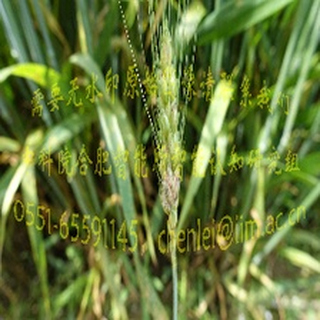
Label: wheat_fusarium_head_blight